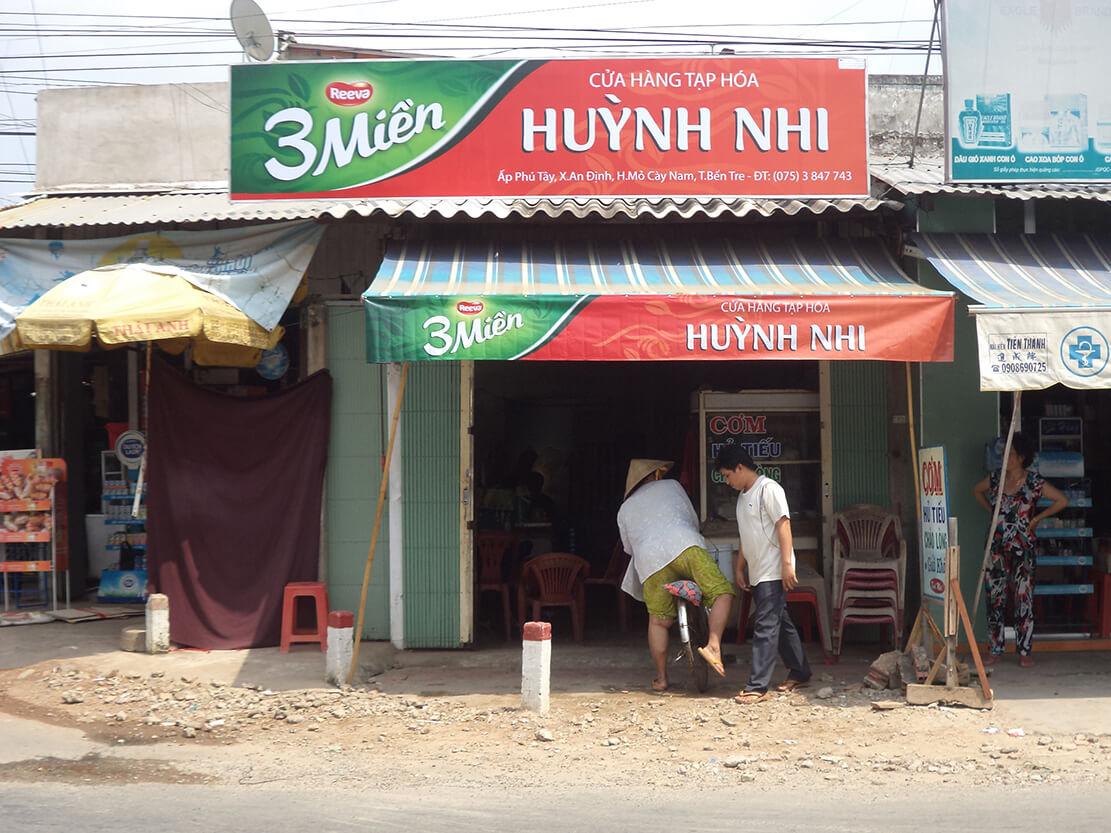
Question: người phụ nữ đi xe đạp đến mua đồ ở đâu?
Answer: cửa hàng tạp hóa huỳnh nhi